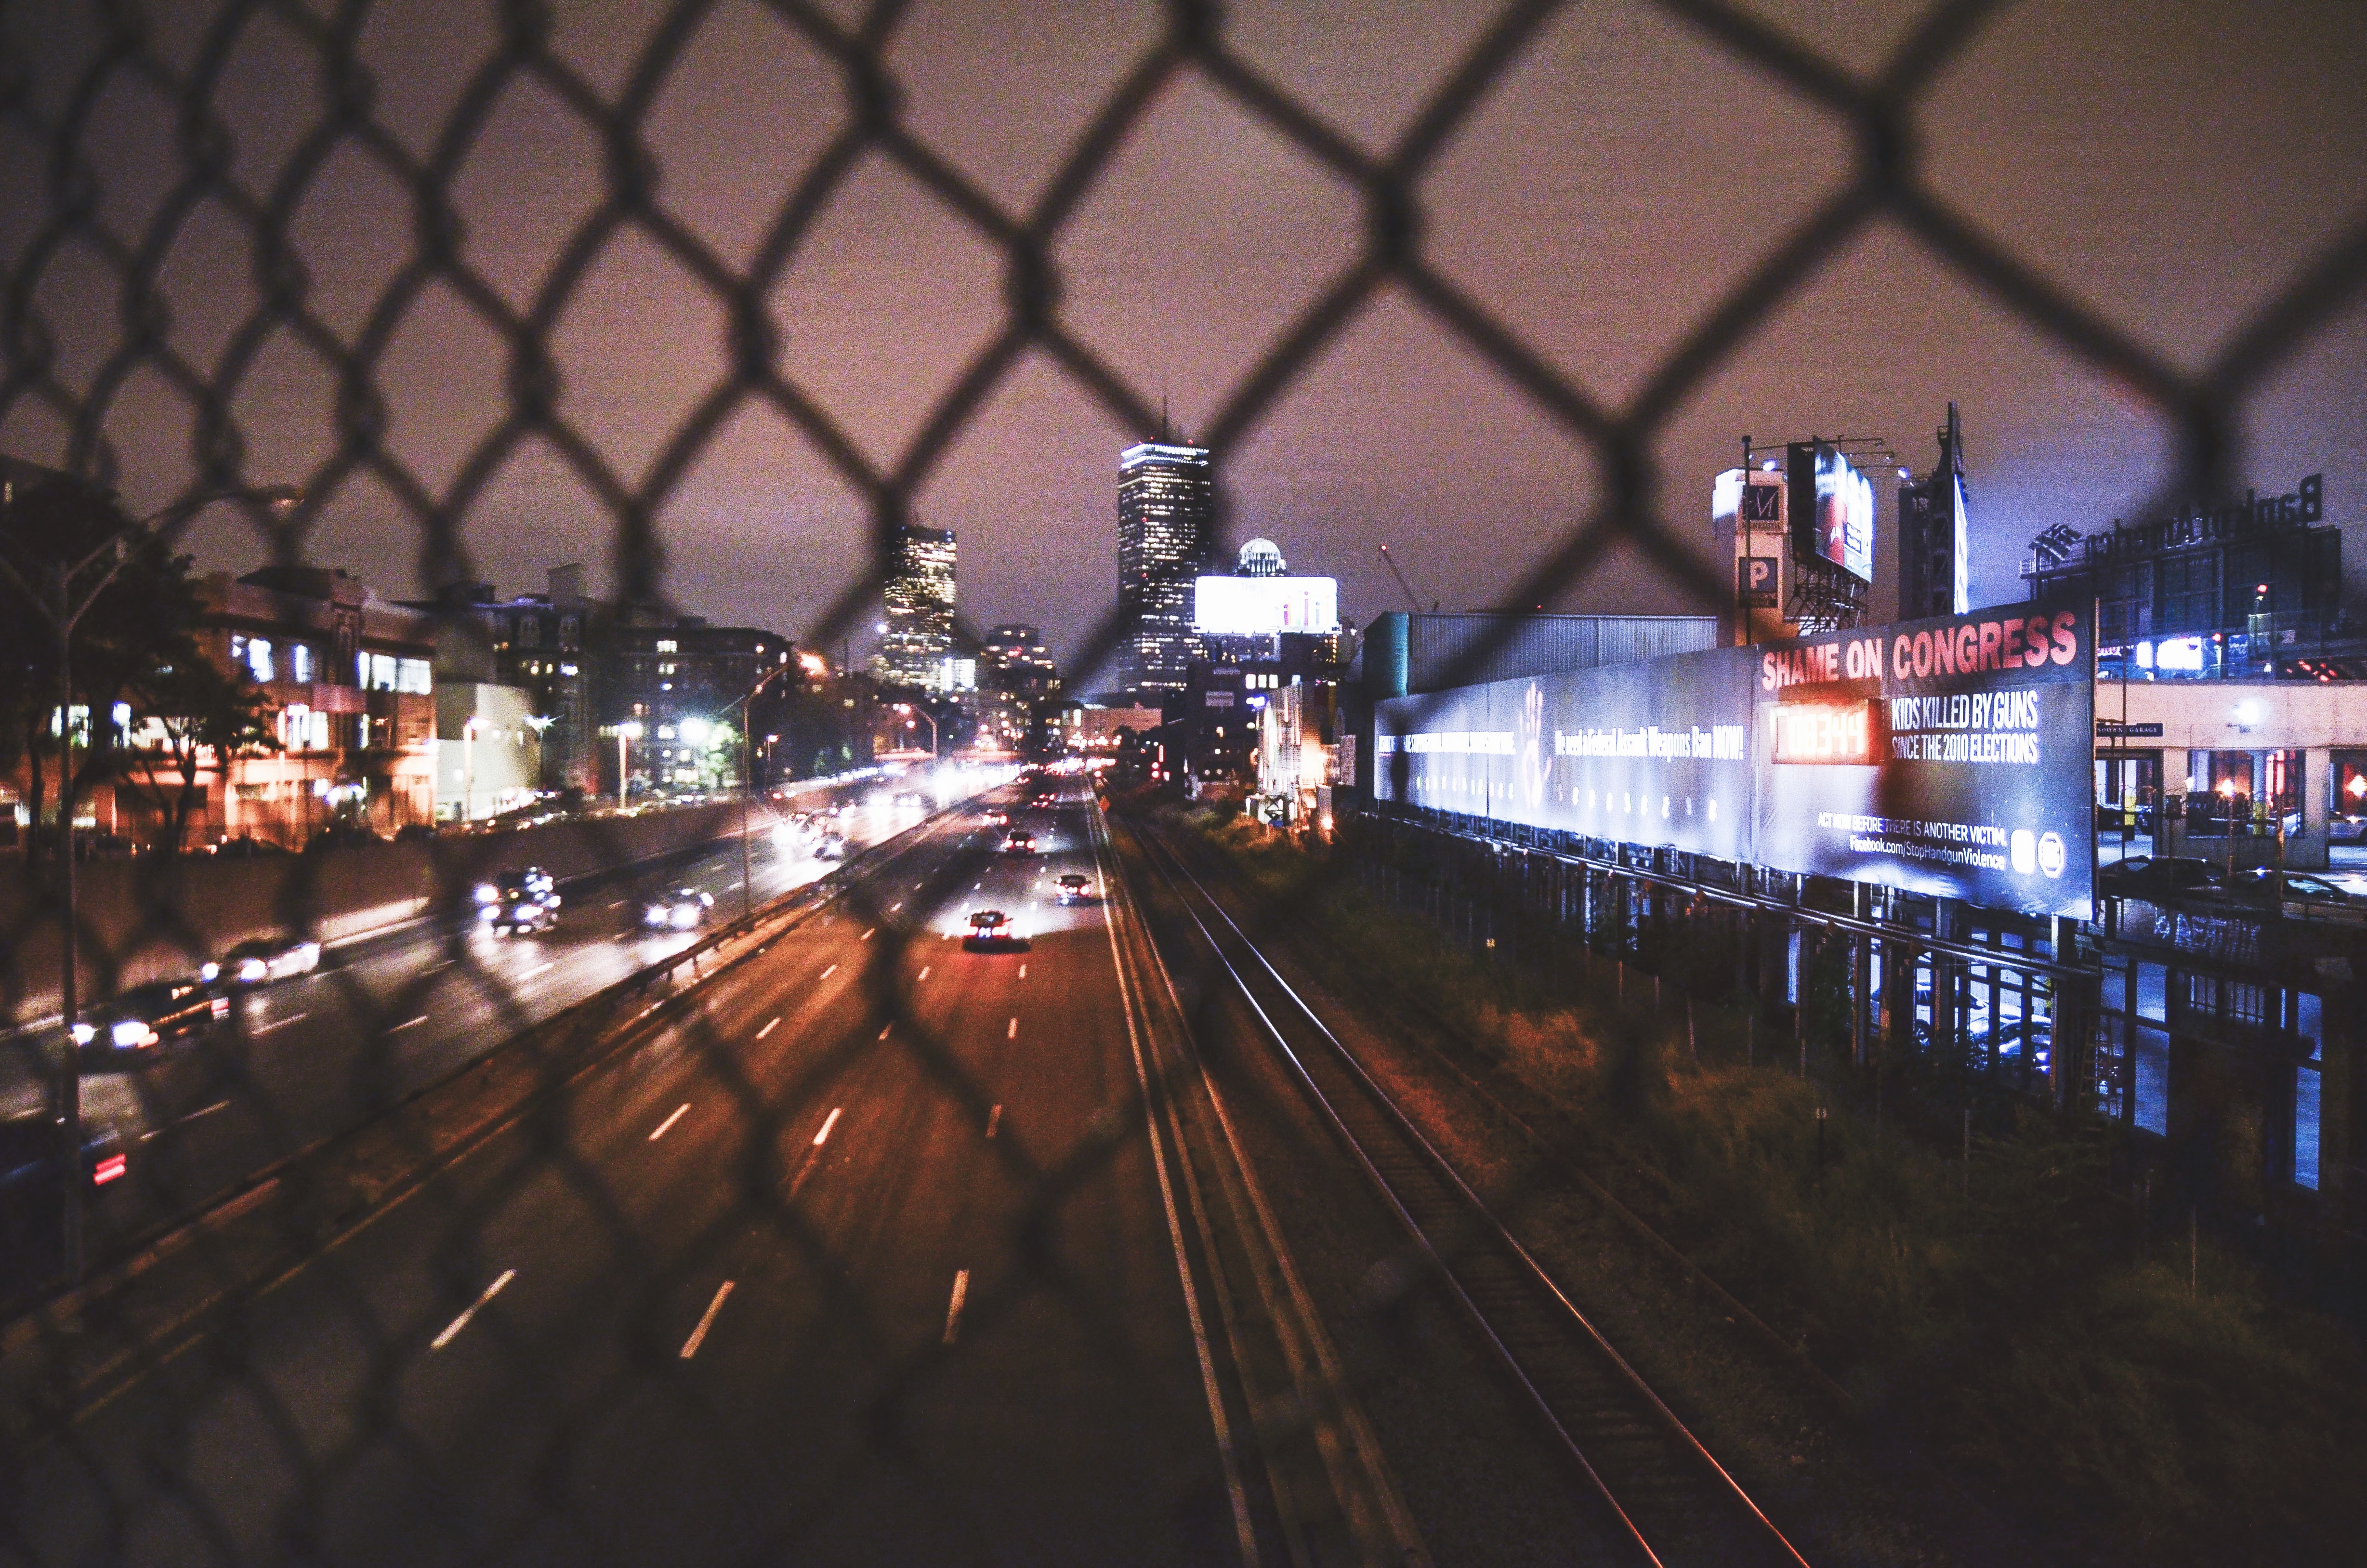
light, fence, traffic, night, city, cityscape, dark, transport, evening, vehicle, darkness, public transport, urban area, metropolitan area